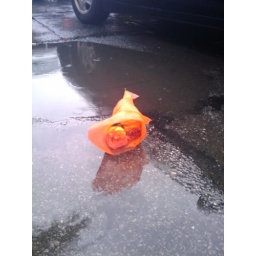
so sad... flowers on the street in the rain.